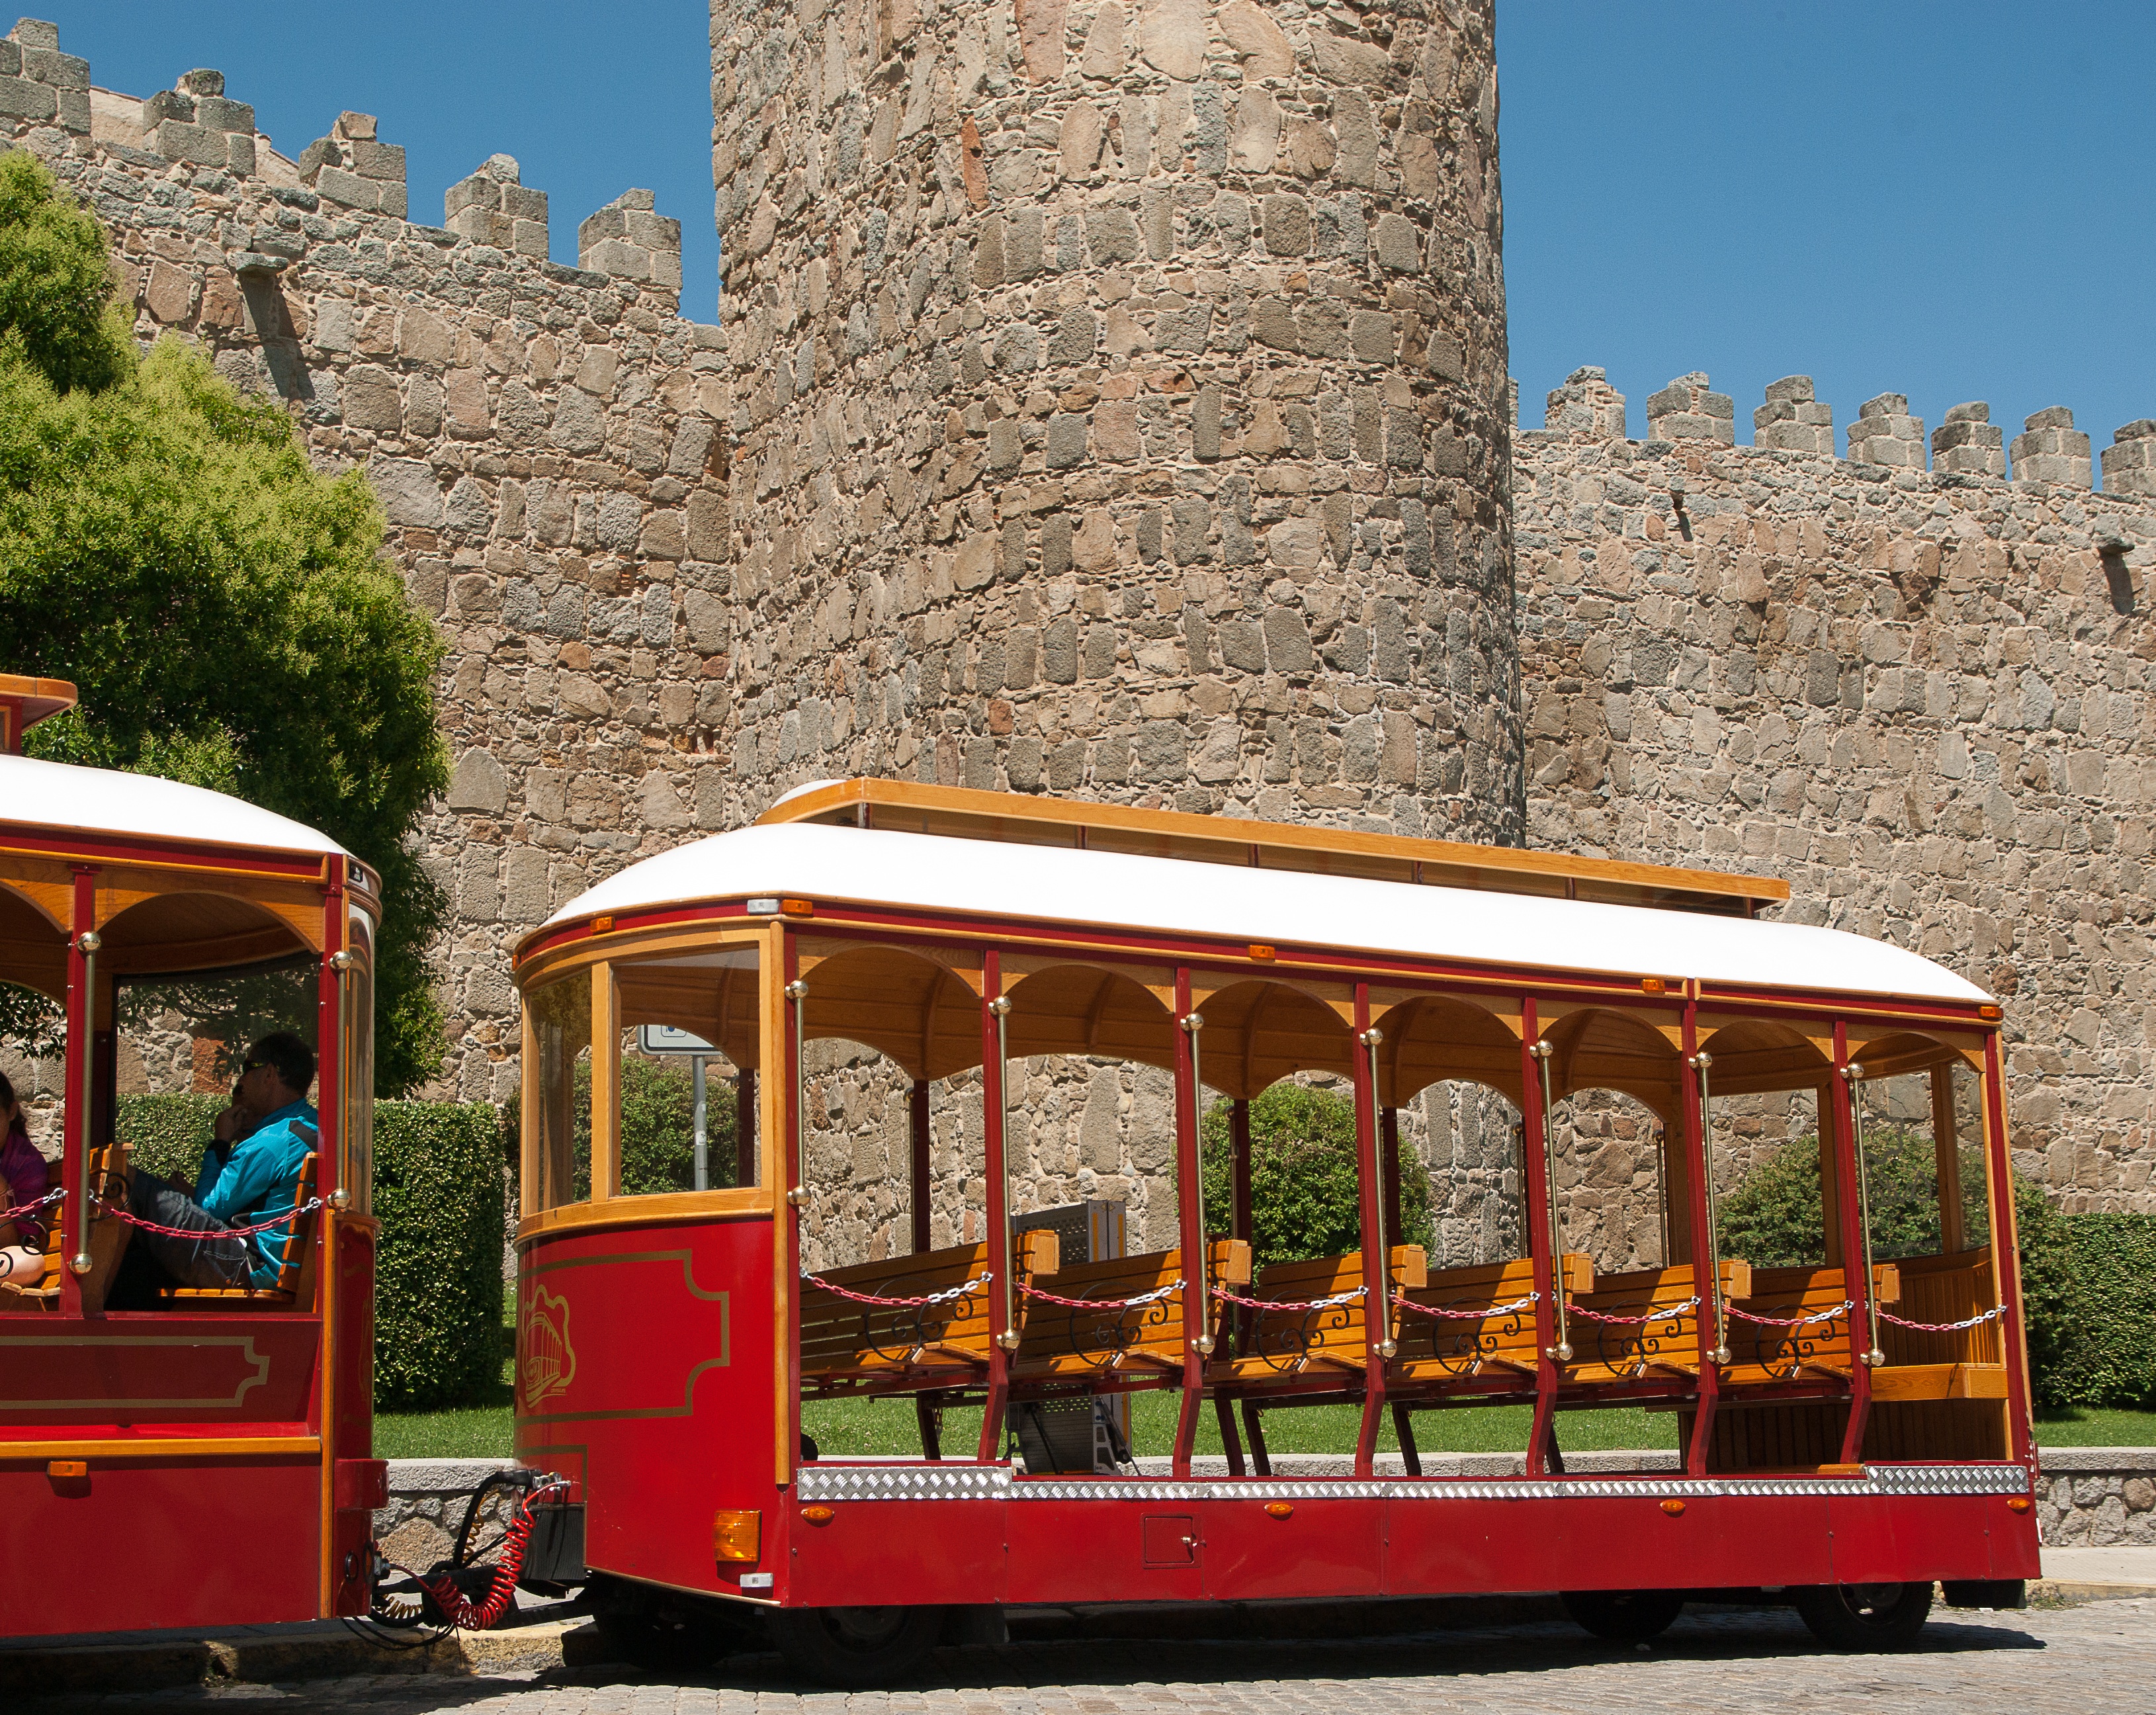
wagon, train, transport, vehicle, tourism, cable car, tourists, ramparts, avila, tours, land vehicle, rolling stock